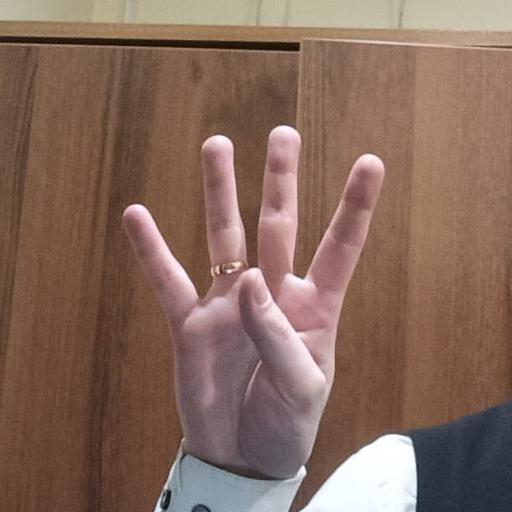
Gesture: four